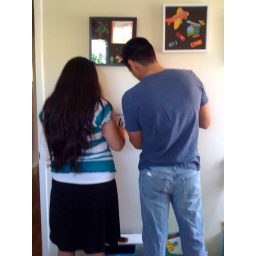
Mom &amp;amp; Dad working in the library to put up book shelves.